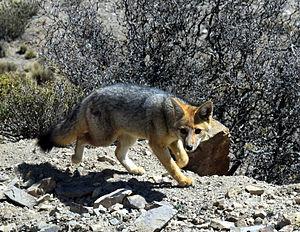
La steppe des Andes du Sud est une écorégion terrestre définie par le Fonds mondial pour la nature, qui appartient au biome des prairies et terres arbustives de montagne de l'écozone néotropicale, dans la phytorégion chilienne-patagonienne.